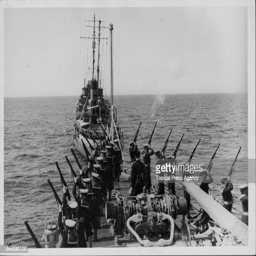
ships return to the place where ship sank for country